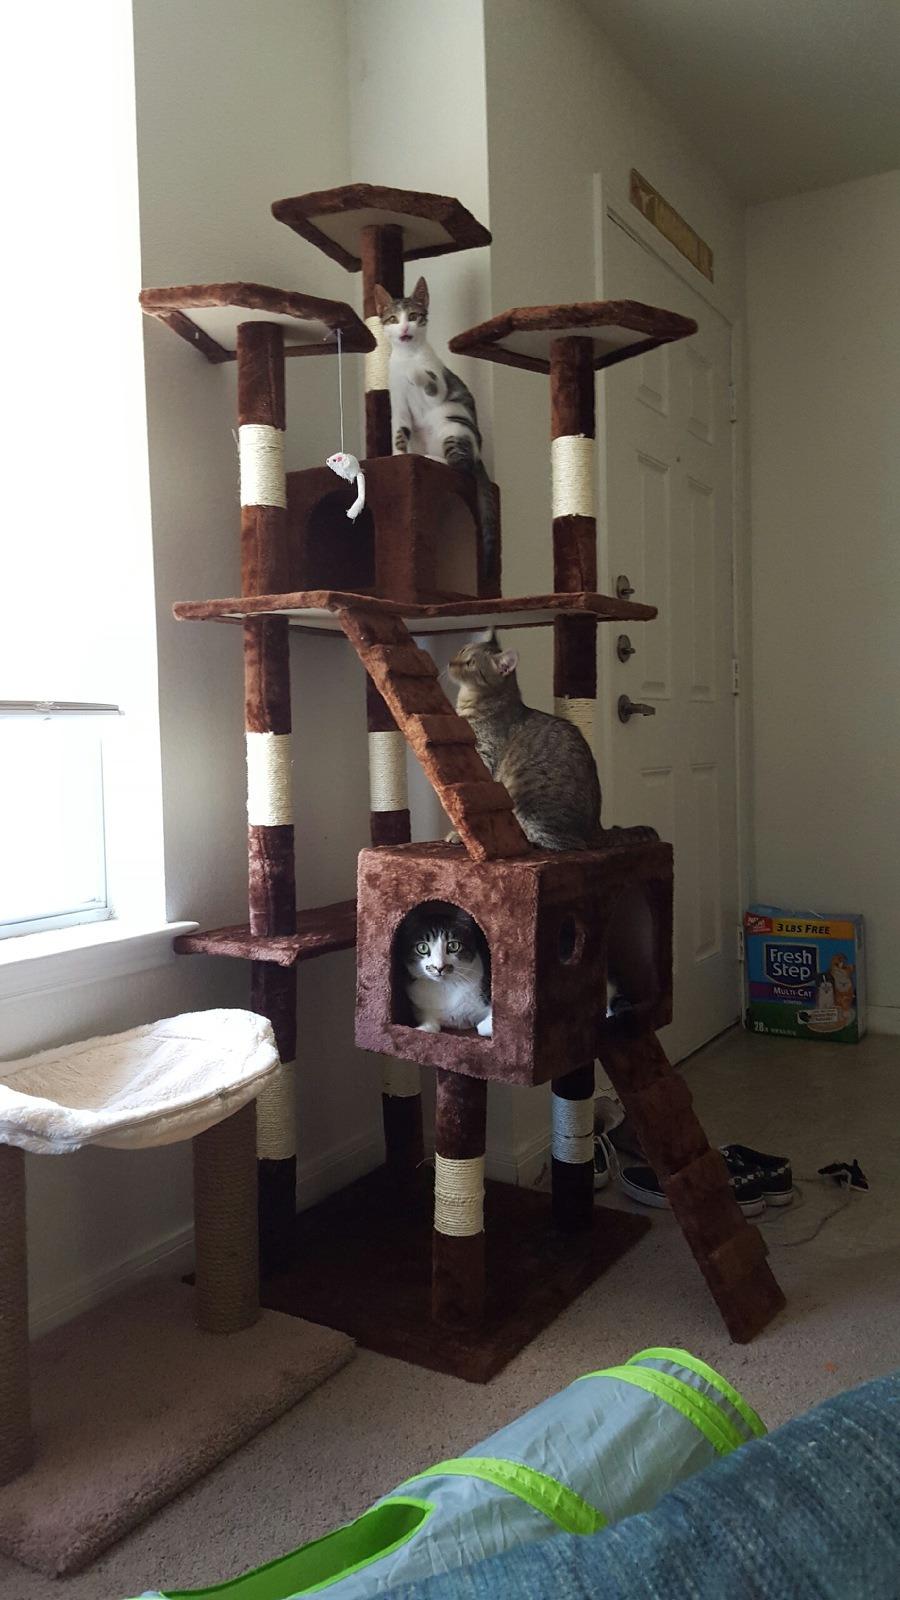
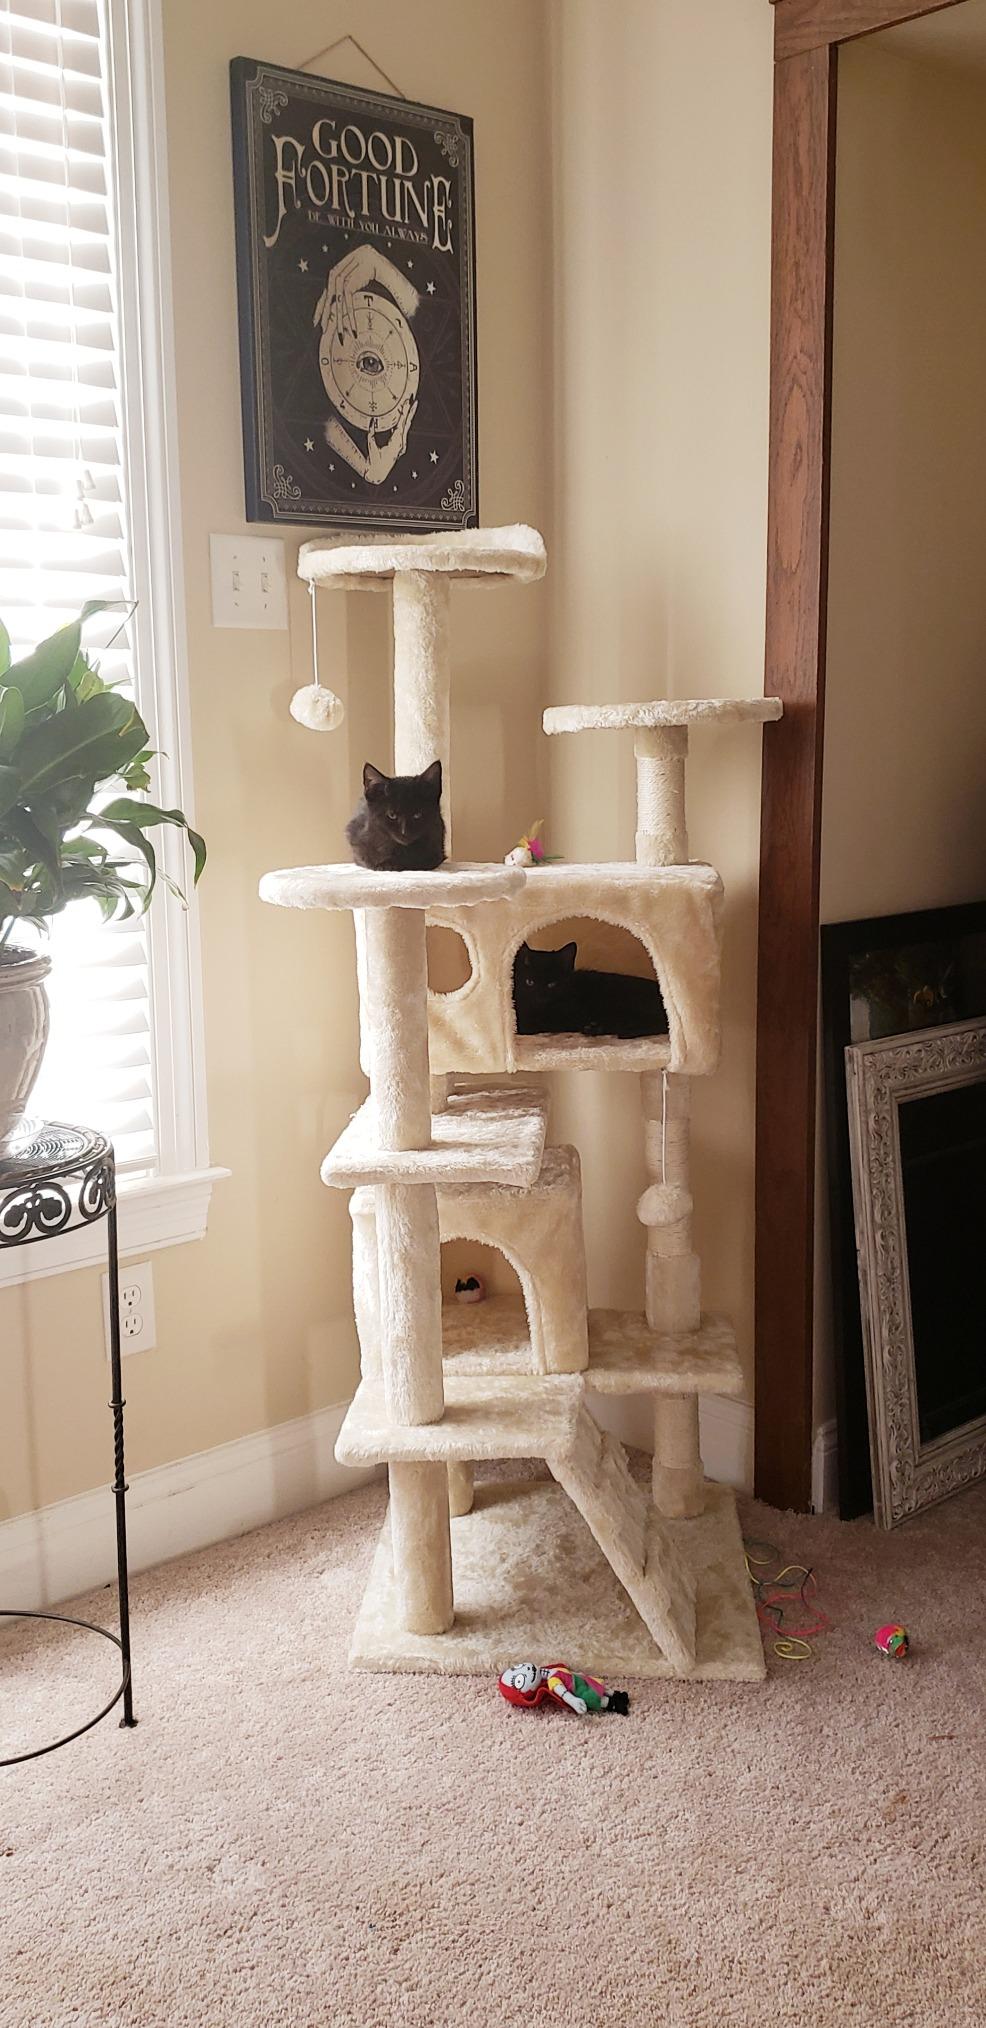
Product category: items_cat tree
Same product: no